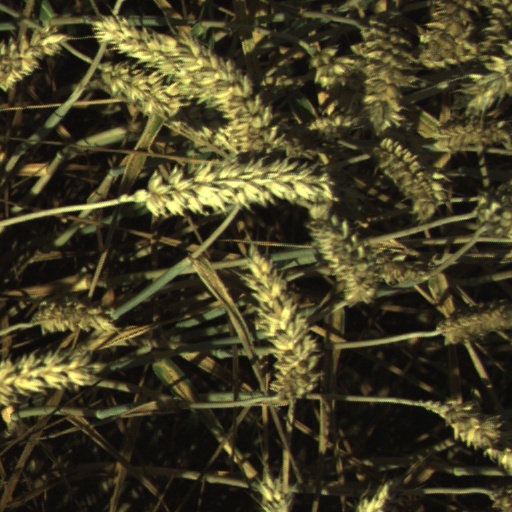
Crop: wheat